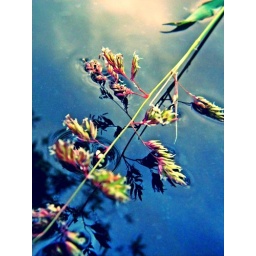
boat launch in clear lake